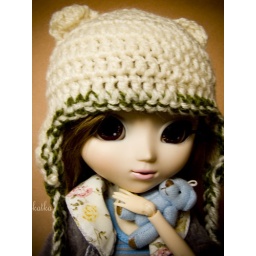
a little teddy in a teddy hat and teddy bear